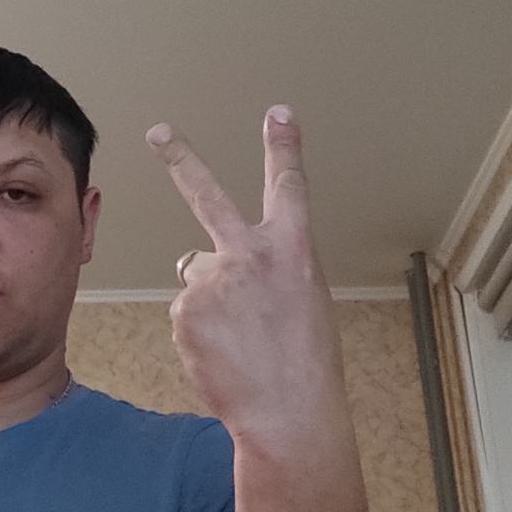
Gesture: peace_inverted